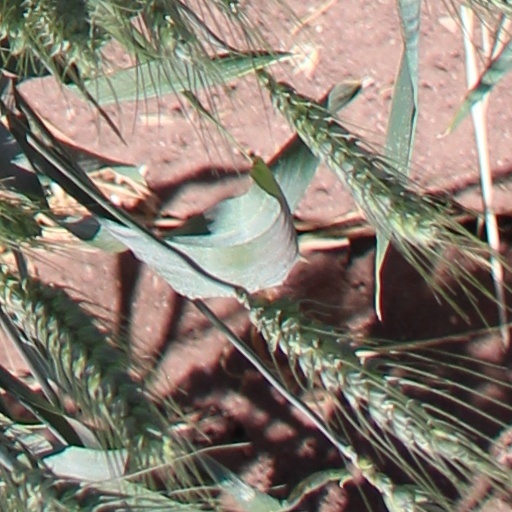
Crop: wheat